Hohenzollern Redoubt action, 2–18 March 1916

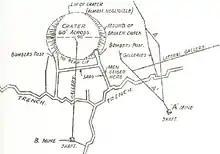

The German recovery of Triangle Crater and the entrance to the German gallery system, made precarious the British hold on the new craters but time was needed to clear the British galleries and resume mining. Another attack on Triangle Crater and The Chord to block Big Willie, C1 and C2 trenches by the 6th Buffs was planned. A party was to attack from Crater 2 up the south face of Triangle Crater to the east lip and then block Big Willie Trench, a second group was to attack from the same place up the north side of Triangle Crater to The Chord and a third unit was to attack from Crater A to reach The Chord and block trenches C1 and C2. The attack by C Company began at on 6 March, when number 1 party attacked along the southern fringe of Triangle Crater but men sank up to their knees and were caught by machine-gun fire and German hand grenades as they floundered.